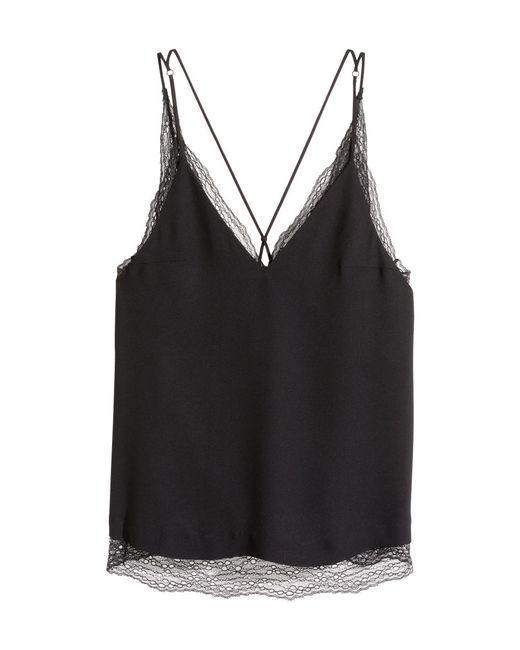
Ärmellose schwarze Kurzbluse mit grauem transparentem Design unten